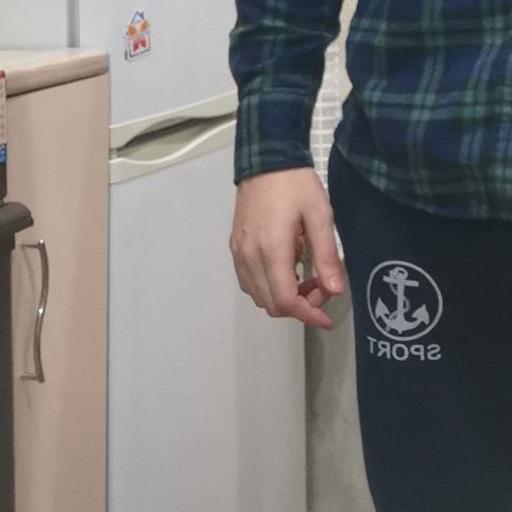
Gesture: no_gesture